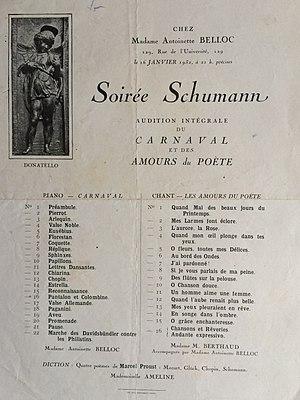
Programme du Soirée Schumann le 16 janvier 1932 à Paris chez la compositrice Marie-Antoinette Belloc
Antoinette Belloc, née Marie Antoinette Petit à Perpignan le 10 septembre 1873 et morte à Paris le 27 novembre 1942, est une compositrice et professeur de piano française.